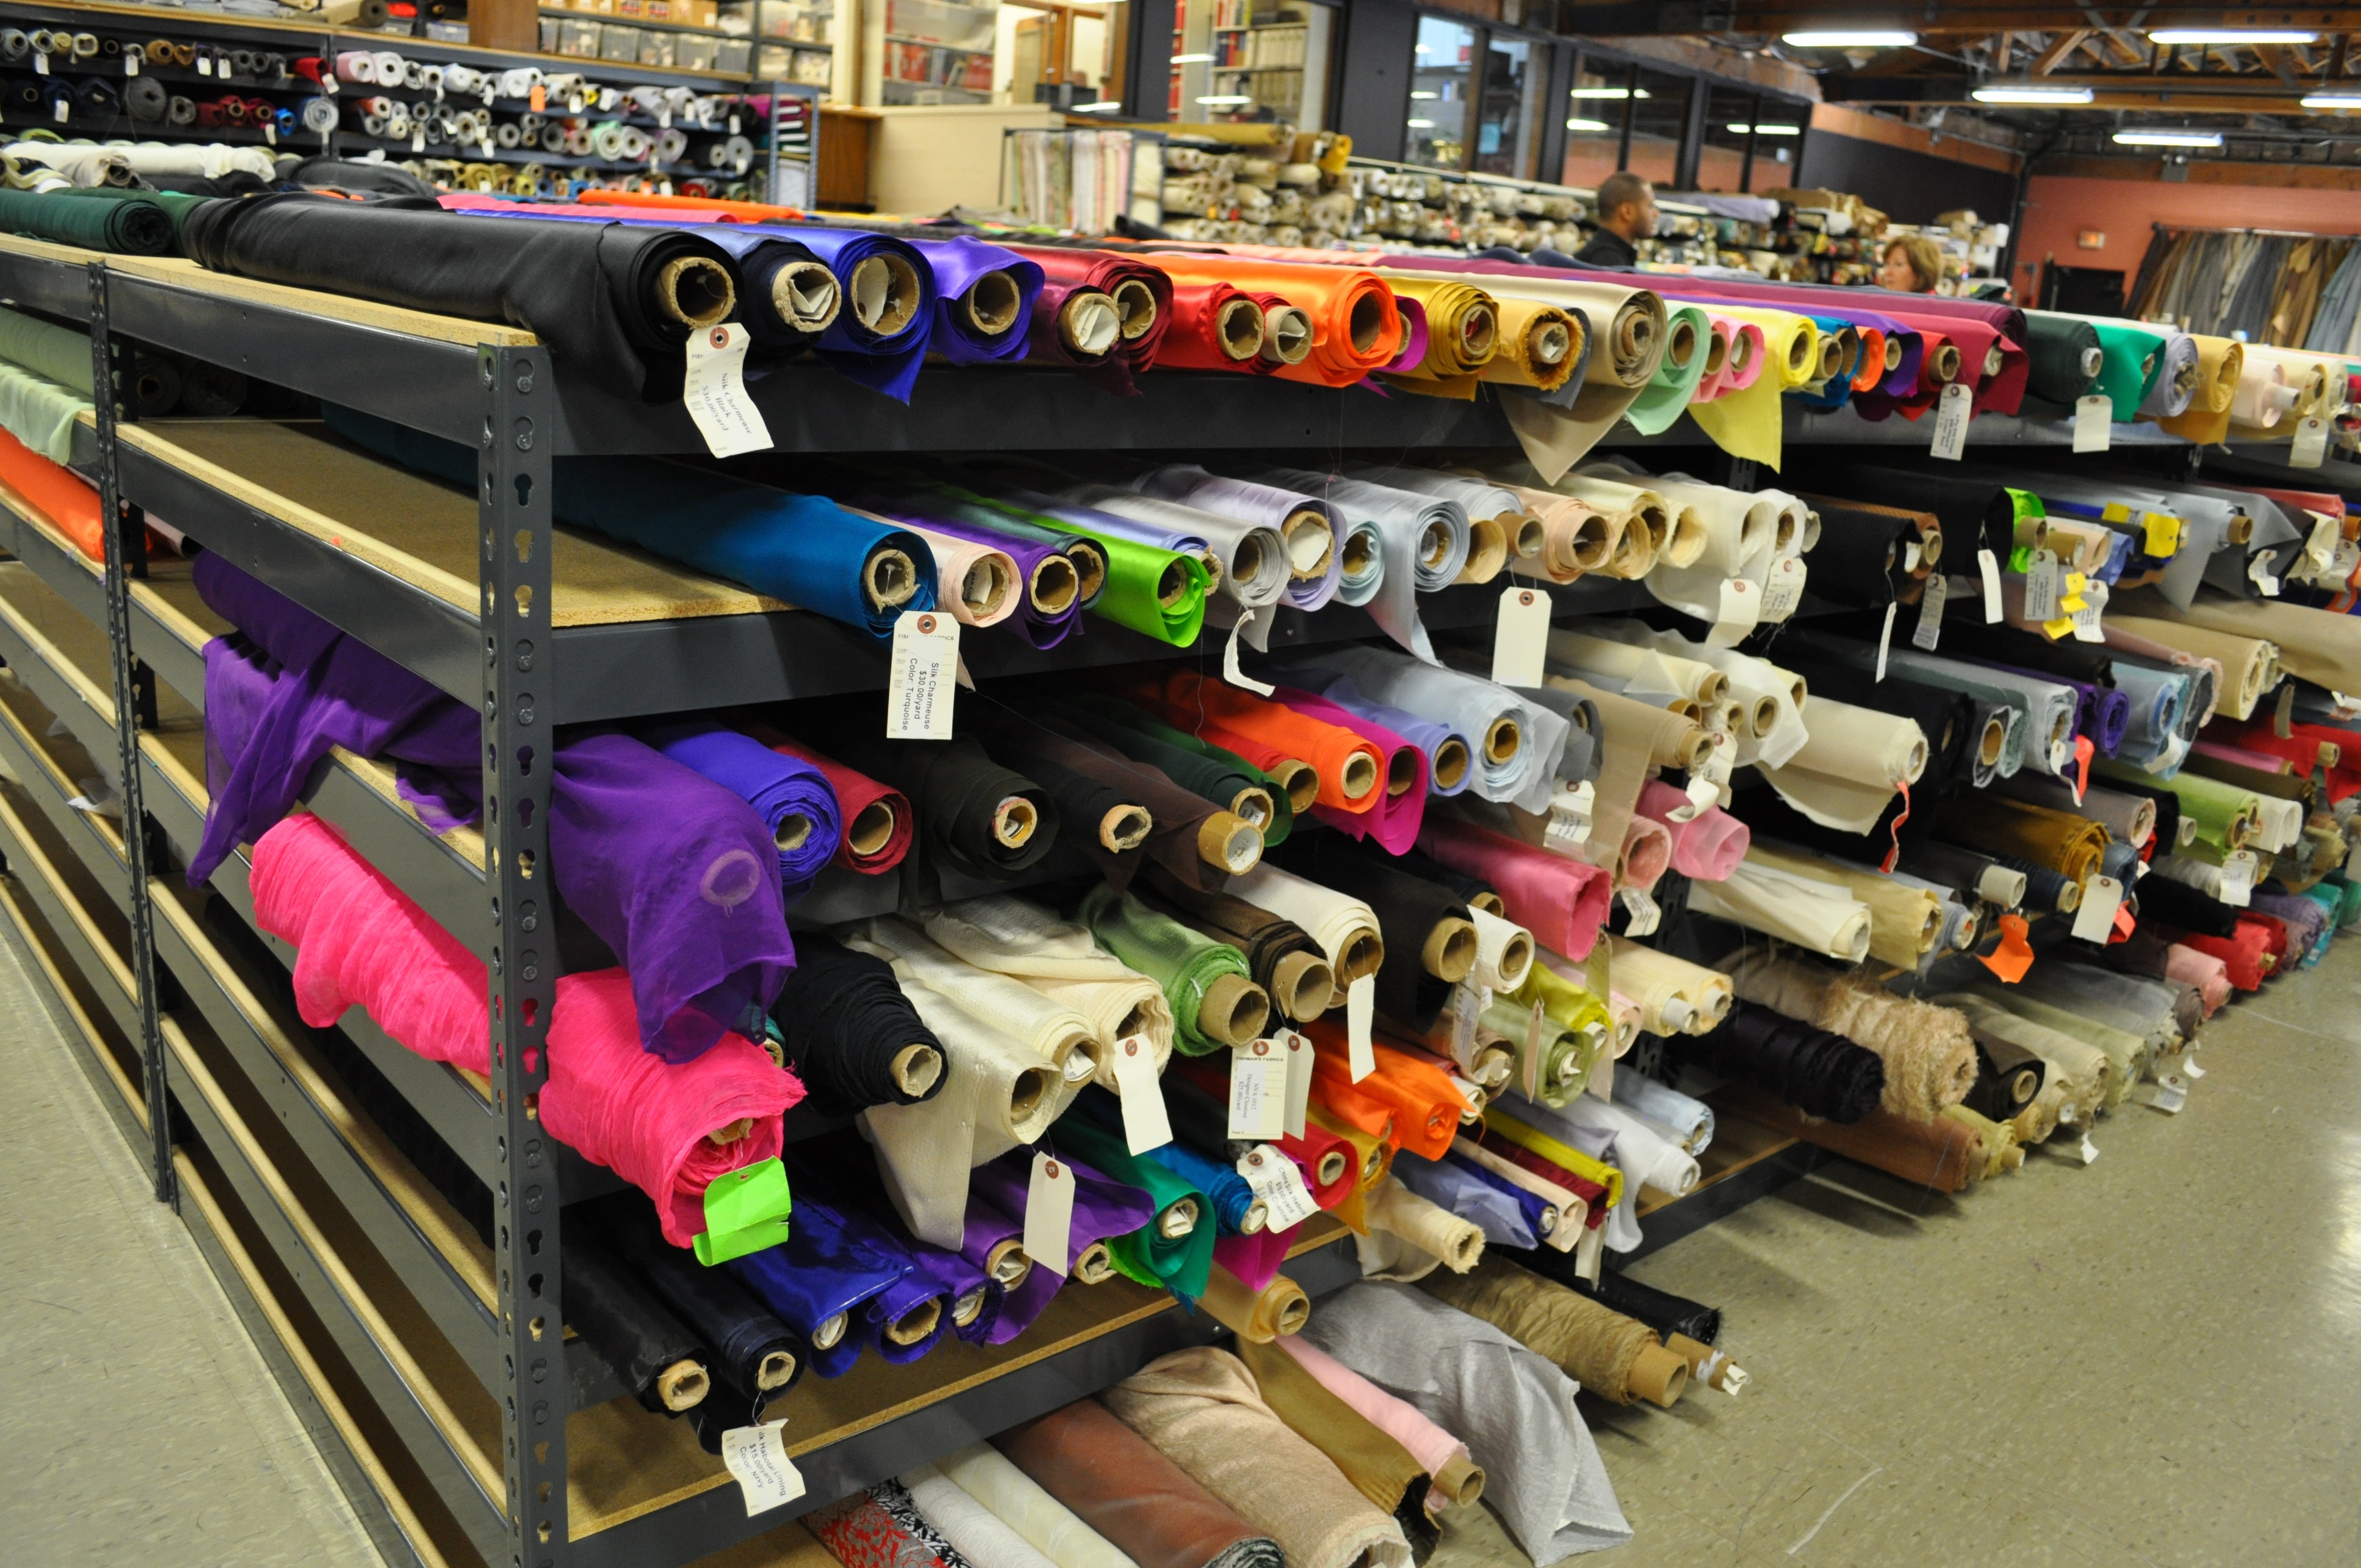
market, shopping, toy, public space, fabric, textile, art, colours, supermarket, rolls, grocery store, retail